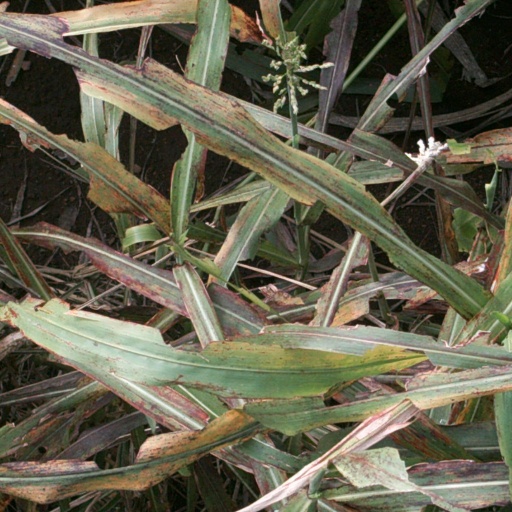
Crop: sorghum